Point 5353

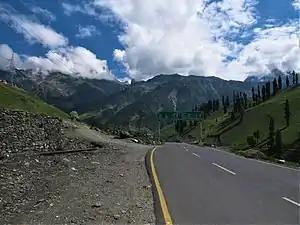
Srinagar Leh National Highway No 1

The Marpo La ridge originates from the Pakistani side of the Line of Control and consists of a succession of mountain peaks that overlook the Mashkoh and Dras valleys in the Indian-administered Kashmir. It dominates the entire Dras sector. Point 5353 is a prominent peak on this ridge, overlooking the strategic National Highway 1 of India linking Srinagar to Leh. It is at an aeral distance of 12 km from Dras, which lies on the National Highway 1.